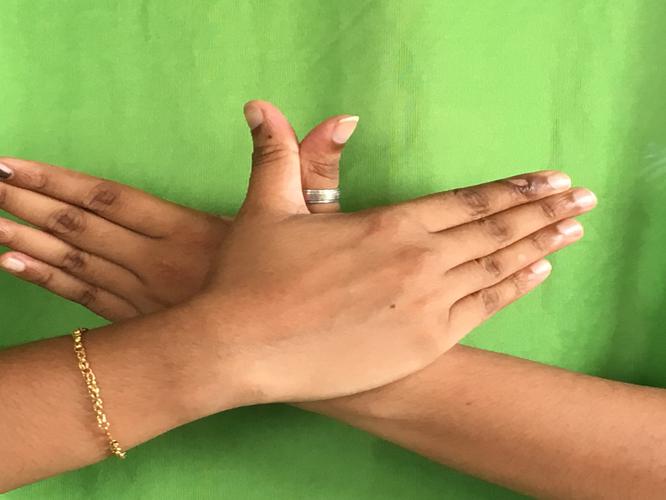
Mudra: Garuda
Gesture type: double_hand